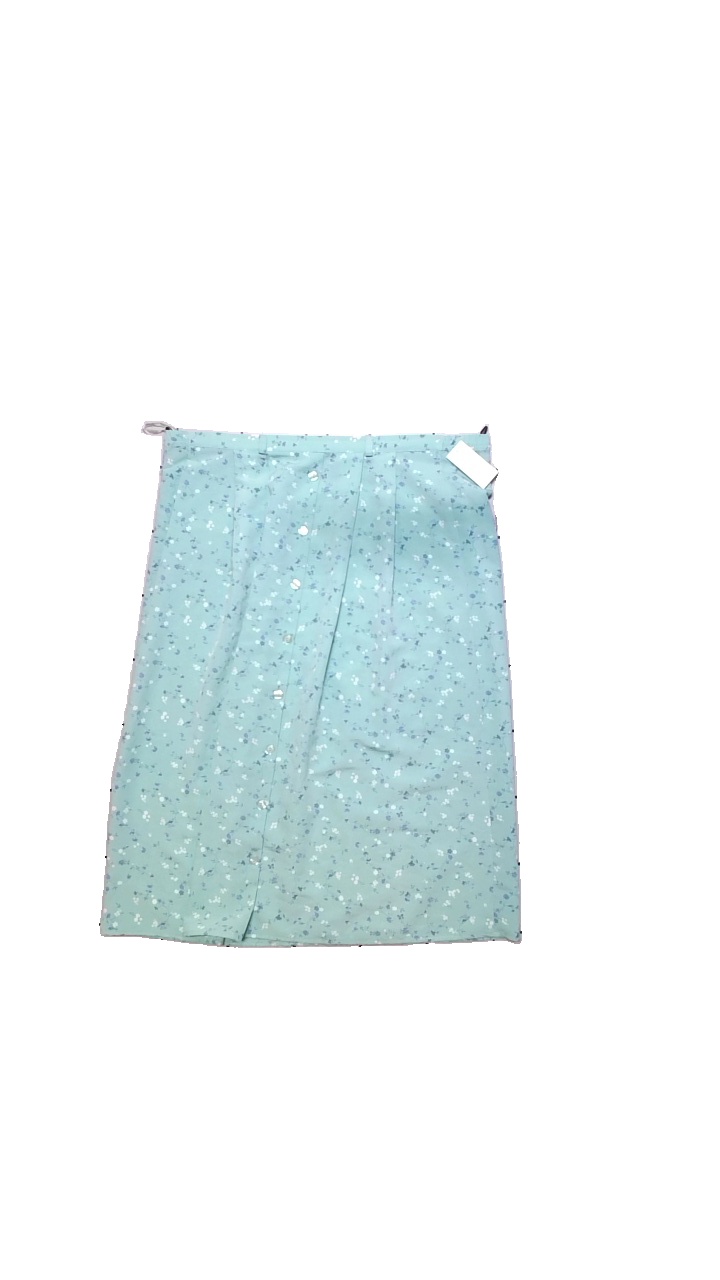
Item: Skirt (Ladies)
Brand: Amalia
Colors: White, Turquoise, Multicolor
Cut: Regular
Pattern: Floral print
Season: Summer
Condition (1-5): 4
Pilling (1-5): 5
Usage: Reuse
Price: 50-100